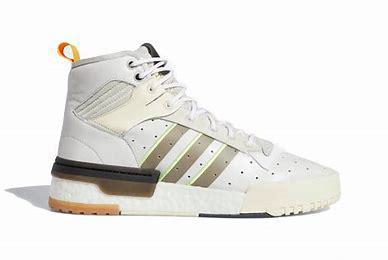
Brand: adidas
Model: originals Adidas Originals Rivalry